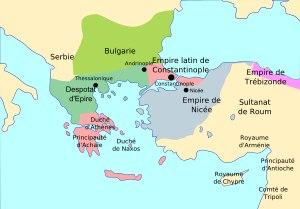
L'Empire latin de Constantinople ou Empire latin d'Orient est un État fondé en avril 1204 sur le territoire de l'Empire byzantin à la suite de la quatrième croisade et la chute de Constantinople aux mains des croisés latins. Opposé à l'Empire de Nicée et à l'Empire de Trébizonde, l'Empire latin de Constantinople se maintient jusqu'à la reconquête de la ville par l'empereur Michel Paléologue, restaurateur de l'Empire byzantin, en 1261.
Jean Iᵉʳ de Brienne, né vers 1170-1175 et mort le 27 mars 1237 à Constantinople, est un roi de Jérusalem de 1210 à 1225, puis un empereur latin de Constantinople de 1229 à 1237.
La garde varangienne ou garde varègue fut un corps d’élite de l’armée byzantine formé de mercenaires d’abord scandinaves, puis de plus en plus anglo-saxons, dont le rôle principal était la protection rapprochée de l’empereur ; elle exista du Xᵉ siècle au XIVᵉ siècle.
Robert de Courtenay, né vers 1201, mort en Morée à la fin du mois de janvier 1228, est un empereur latin de Constantinople de 1219 à 1228, fils de Pierre II de Courtenay, comte de Nevers, d’Auxerre et de Tonnerre, marquis de Namur, empereur latin de Constantinople, et de Yolande de Flandre et de Hainaut.
Baudouin II de Courtenay est le dernier empereur latin de Constantinople de 1228 à 1261 et marquis de Namur de 1237 à 1256. C’est aussi le seul des empereurs latins d’Orient à être Porphyrogénète, c'est-à-dire né de parents empereurs. Il est issu de la maison capétienne de Courtenay et est fils de Pierre II de Courtenay, comte de Nevers, d’Auxerre et de Tonnerre et empereur latin de Constantinople et de Yolande de Hainaut.
Jean III Doukas Vatatzès, né à Didymotique en Thrace vers 1192, et mort le 3 ou le 17 novembre 1254 à Nymphaion est un empereur byzantin en exil à Nicée ayant régné de 1221 à 1254.
Vestige de l’Empire byzantin ayant résisté à la prise de Constantinople par les croisés en 1204, l’Empire de Nicée, le plus étendu des États grecs, occupait, en Asie Mineure occidentale, une large bande de terre s’étendant de la mer Égée à la mer Noire. Si Nicée demeura sa capitale et le siège du patriarcat pendant toute sa brève histoire, les empereurs établirent leur résidence et le siège du gouvernement à Nymphaion, ville de Lydie, moins exposée aux armées ennemies. Se défendant à la fois contre les États successeurs et le sultanat seldjoukide, Théodore Iᵉʳ Laskaris réussit à édifier un État politiquement stable et économiquement viable en Asie Mineure. Ses successeurs, Jean III Doukas Vatatzès et Théodore II Laskaris, étendirent le territoire de l’empire en Europe, encerclant progressivement Constantinople. Après avoir écarté Jean IV Lascaris, le successeur légitime de Théodore II, Michel VIII Paléologue parvint à reprendre la ville en 1261.